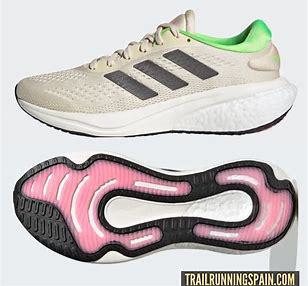
Brand: Adidas
Model: Supernova 2 Lauf